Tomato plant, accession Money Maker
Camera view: horizontal (90 deg, fisheye); turntable rotation: 180 degrees
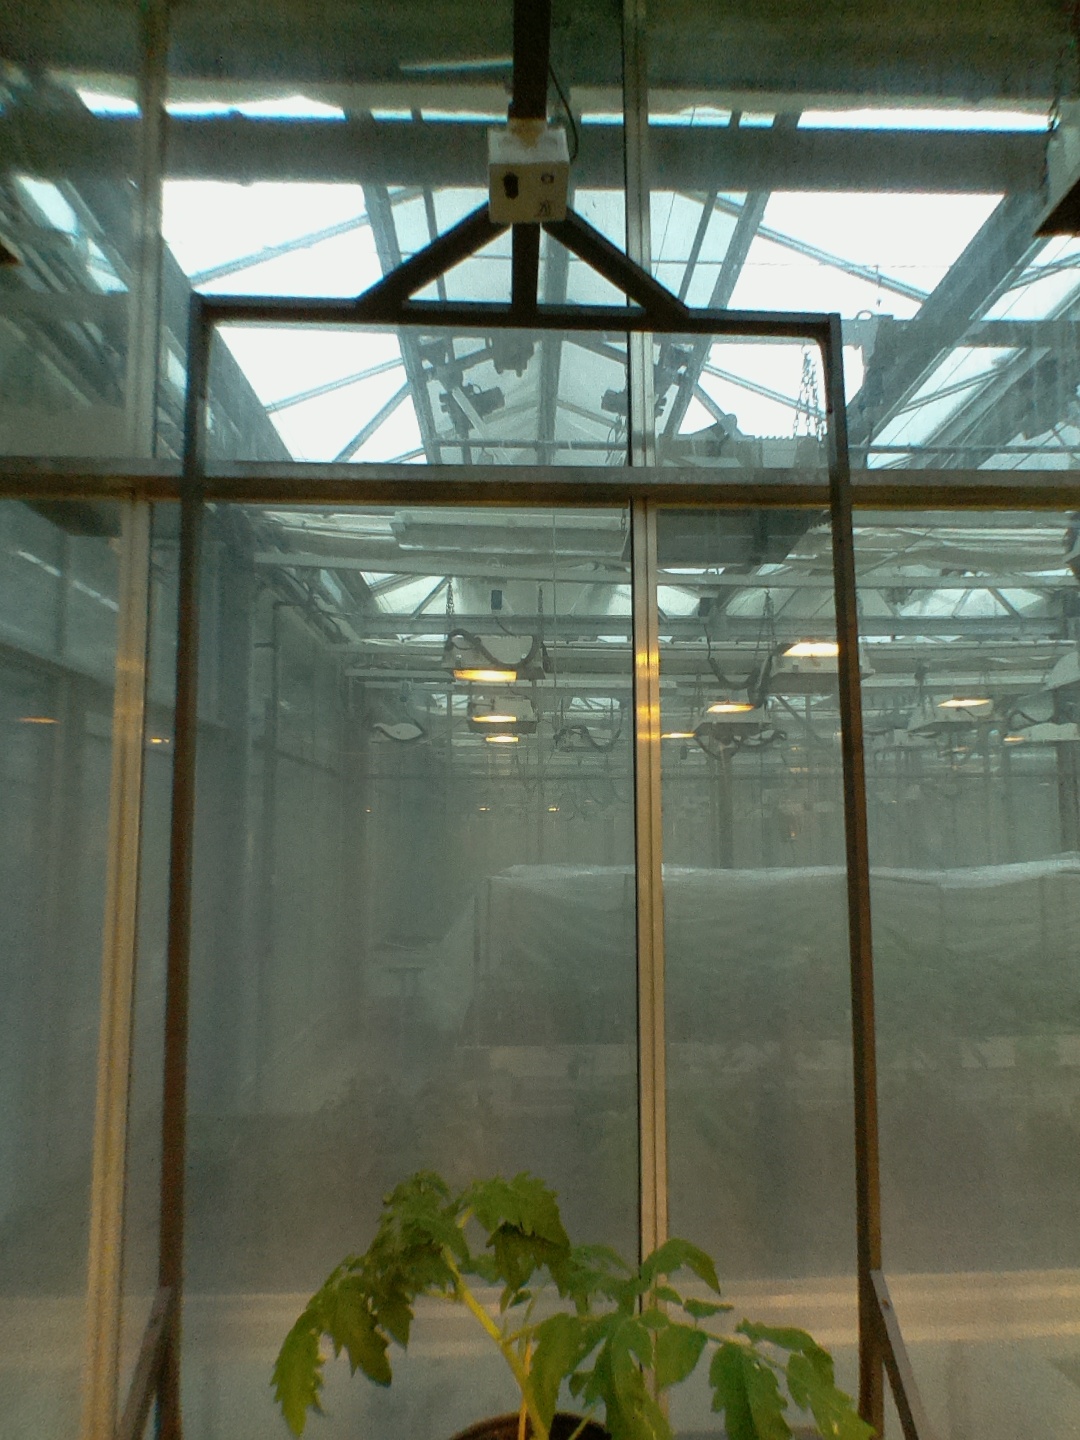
BBCH growth stage 13: 6 of true leaves visible